Battle of Monterrey

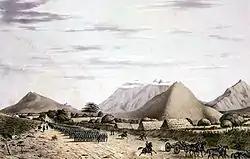
Gen. Worth's division marches on Monterrey from the west

Following the Battle of Resaca de la Palma, Taylor crossed the Rio Grande on 18 May, while in early June, Mariano Arista turned over command of what remained of his army, 2,638 men, to Francisco Mejia, who led them to Monterrey. On 8 June, United States Secretary of War William L. Marcy ordered Taylor to continue command of operations in northern Mexico, suggested taking Monterrey, and defined his objective to "dispose the enemy to desire an end to the war." On 8 August, Taylor established the headquarters for his Army of Occupation in Camargo, Tamaulipas and then in Cerralvo on 9 September with 6,640 men. Taylor resumed the march to Monterrey on 11 September, reaching Marin on 15 September and departing on 18 September